Jordan Bohannon

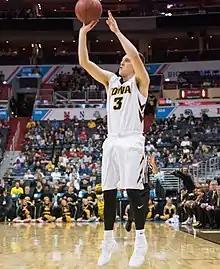
Bohannon in March 2017

On February 6, 2017, Bohannon was named Big Ten Conference Freshman of the Week after averaging 16 points, three assists and 2.5 rebounds per game, shooting 69 percent from three-point range, in wins over Rutgers and Nebraska. On March 2, he recorded 11 points and five assists and made a game-winning three-pointer with 9.7 seconds remaining in a 59–57 victory over 21st-ranked Wisconsin. Four days later, he was named Big Ten Freshman of the Week for a second time. Bohannon registered double-doubles in each of his final three games of the season. In the second round of the 2017 Big Ten tournament, Bohannon posted 24 points and 10 assists in a 95–73 loss to Indiana. In his season finale at the second round of the 2017 National Invitation Tournament, he recorded season-highs of 25 points and 13 assists in a 94–92 overtime loss to TCU. As a freshman, Bohannon averaged 10.9 points, 5.2 assists and 2.2 rebounds per game, earning Big Ten All-Freshman Team honors. He set Iowa freshman single-season records in three-pointers and assists.